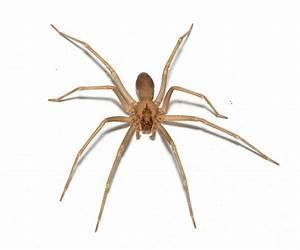
spider